Split, Croatia

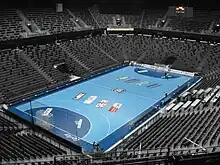
Spaladium Arena

Although the inhabitants of Split ("Splićani") may appear to be a homogeneous body, they traditionally belong to three groups. The old urban families, the "Fetivi," (short for ""Fetivi Splićani"", "real Split natives") are generally very proud of their city, its history and its distinctive traditional speech (a variant of the Chakavian dialect). The "Fetivi," now a distinct minority, are sometimes referred to (semi-derogatorily) as ""Mandrili"" - and are augmented by the so-called "Boduli," immigrants from the nearby Adriatic islands who mostly arrived over the course of the 20th century.